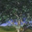
Label: maple_tree